Theme (Byzantine district)

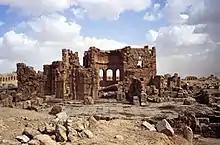
Ruins at Sergiopolis

What is clear is that at some point in the mid-7th century, probably in the late 630s and 640s, the Empire's field armies were withdrawn to Anatolia, the last major contiguous territory remaining to the Empire, and assigned to the districts that became known as the themes. Territorially, each of the new themes encompassed several of the older provinces, and with a few exceptions, seems to have followed the old provincial boundaries. The first four themes were those of the Armeniacs, Anatolics and Thracesians, and the Opsician theme. The Armeniac Theme, first mentioned in 667, was the successor of the Army of Armenia. It occupied the old areas of the Pontus, Armenia Minor and northern Cappadocia, with its capital at Amasea. The Anatolic Theme (""), first mentioned in 669, was the successor of the Army of the East. It covered southern central Asia Minor, and its capital was Amorium. Together, these two themes formed the first tier of defence of Byzantine Anatolia, bordering Muslim Armenia and Syria respectively. The Thracesian Theme, first mentioned clearly as late as c. 740, was the successor of the Army of Thrace, and covered the central western coast of Asia Minor (Ionia, Lydia and Caria), with its capital most likely at Chonae. The Opsician Theme, first mentioned in 680, was constituted from the imperial retinue (in Latin ). It covered northwestern Asia Minor (Bithynia, Paphlagonia and parts of Galatia), and was based at Nicaea. Uniquely, its commander retained his title of ("count").